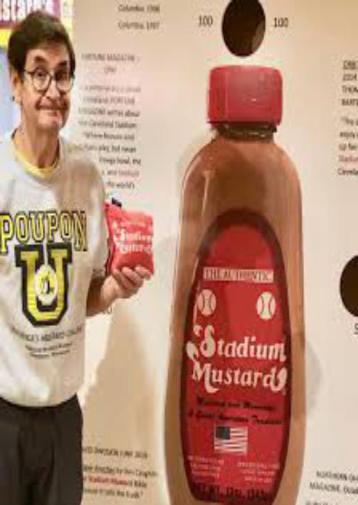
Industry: Food